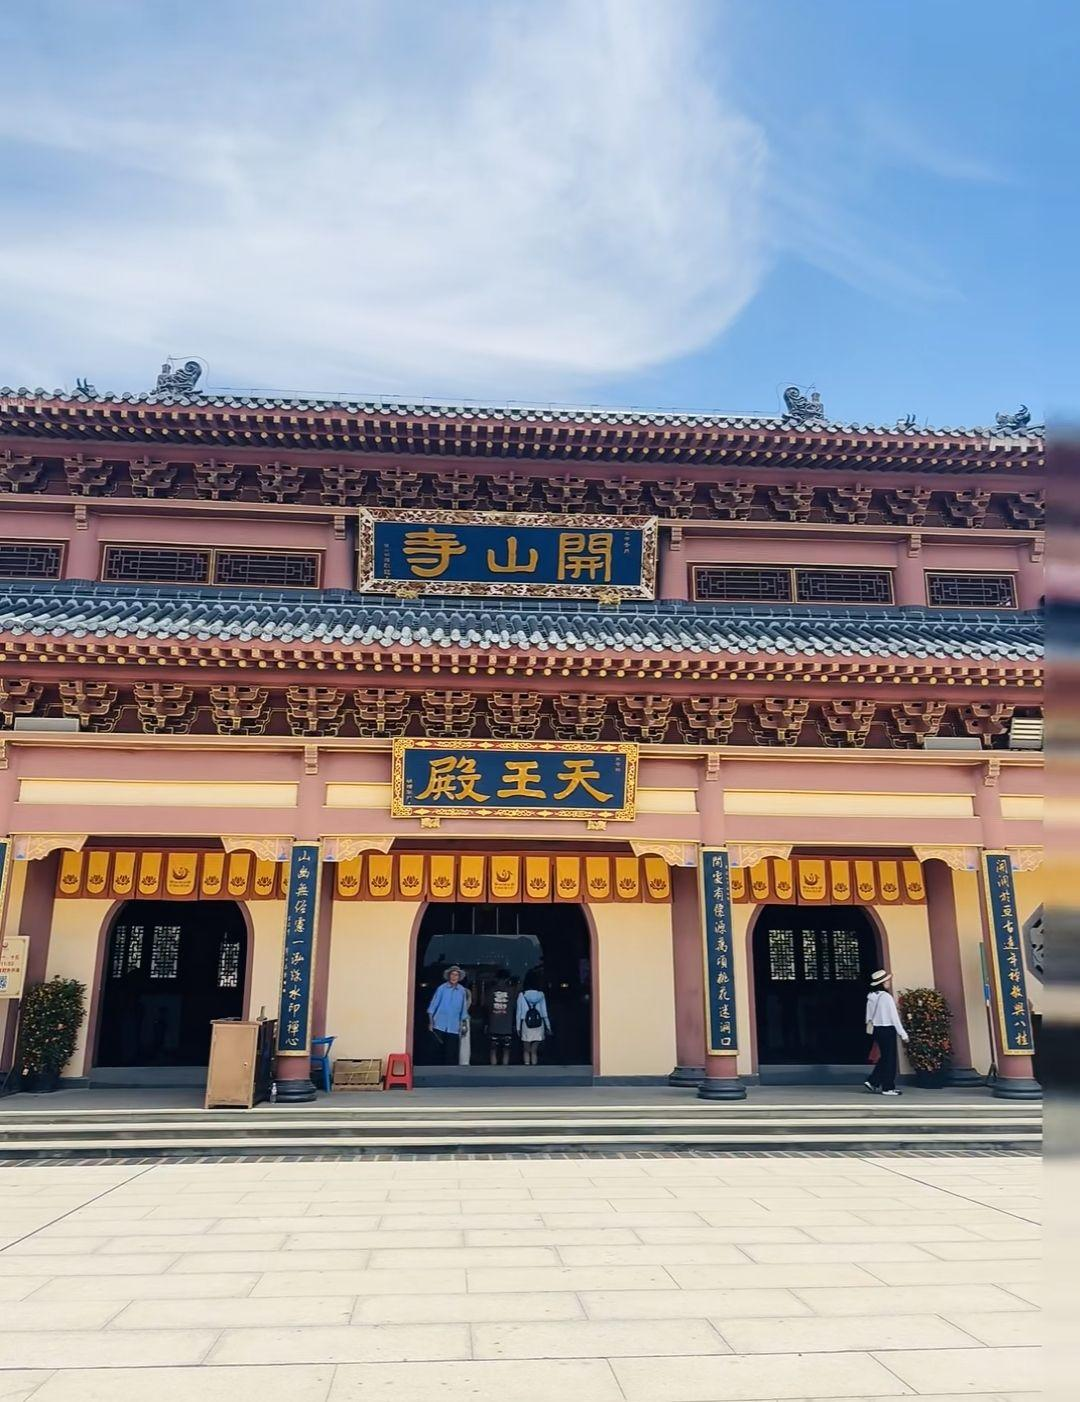
地标名称：开山寺
所在城市：柳州市·柳城县